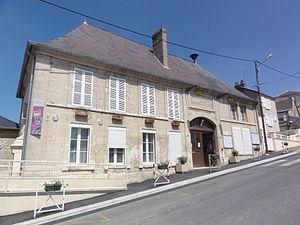
Beaurieux (Aisne) Mairie
Beaurieux est une commune française située dans le département de l'Aisne, en région Hauts-de-France.